Marpissa muscosa

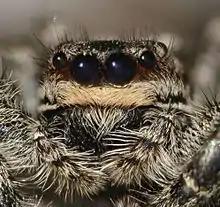
"Marpissa muscosa", female.

On average, females have body length ranging from 7.5–14mm, whereas males have a body length ranging from 6–8.1mm. Both sexes are coloured grey to brown. The whole spider has a furry appearance and is flattened in shape.